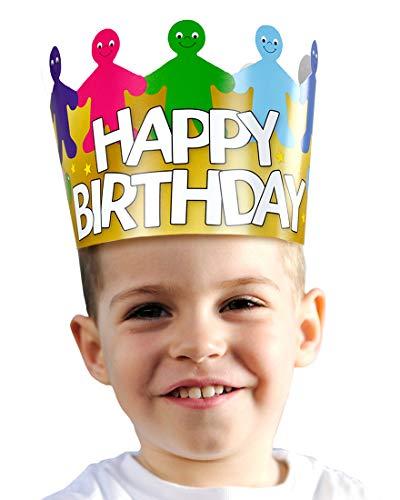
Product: Hygloss Products Happy Birthday Crowns - Customizable, Durable Kids Party Supplies Made in USA, 24 Pack
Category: Toys & Games | Party Supplies | Party Hats
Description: MADE IN THE USA – Hygloss Products Happy Birthday Crowns are proudly made in the USA.
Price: $13.94